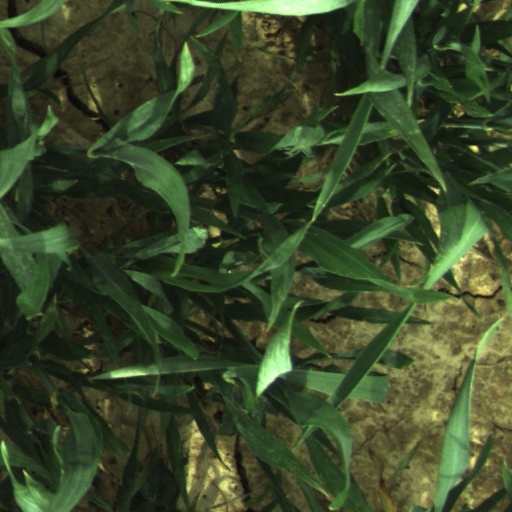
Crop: wheat